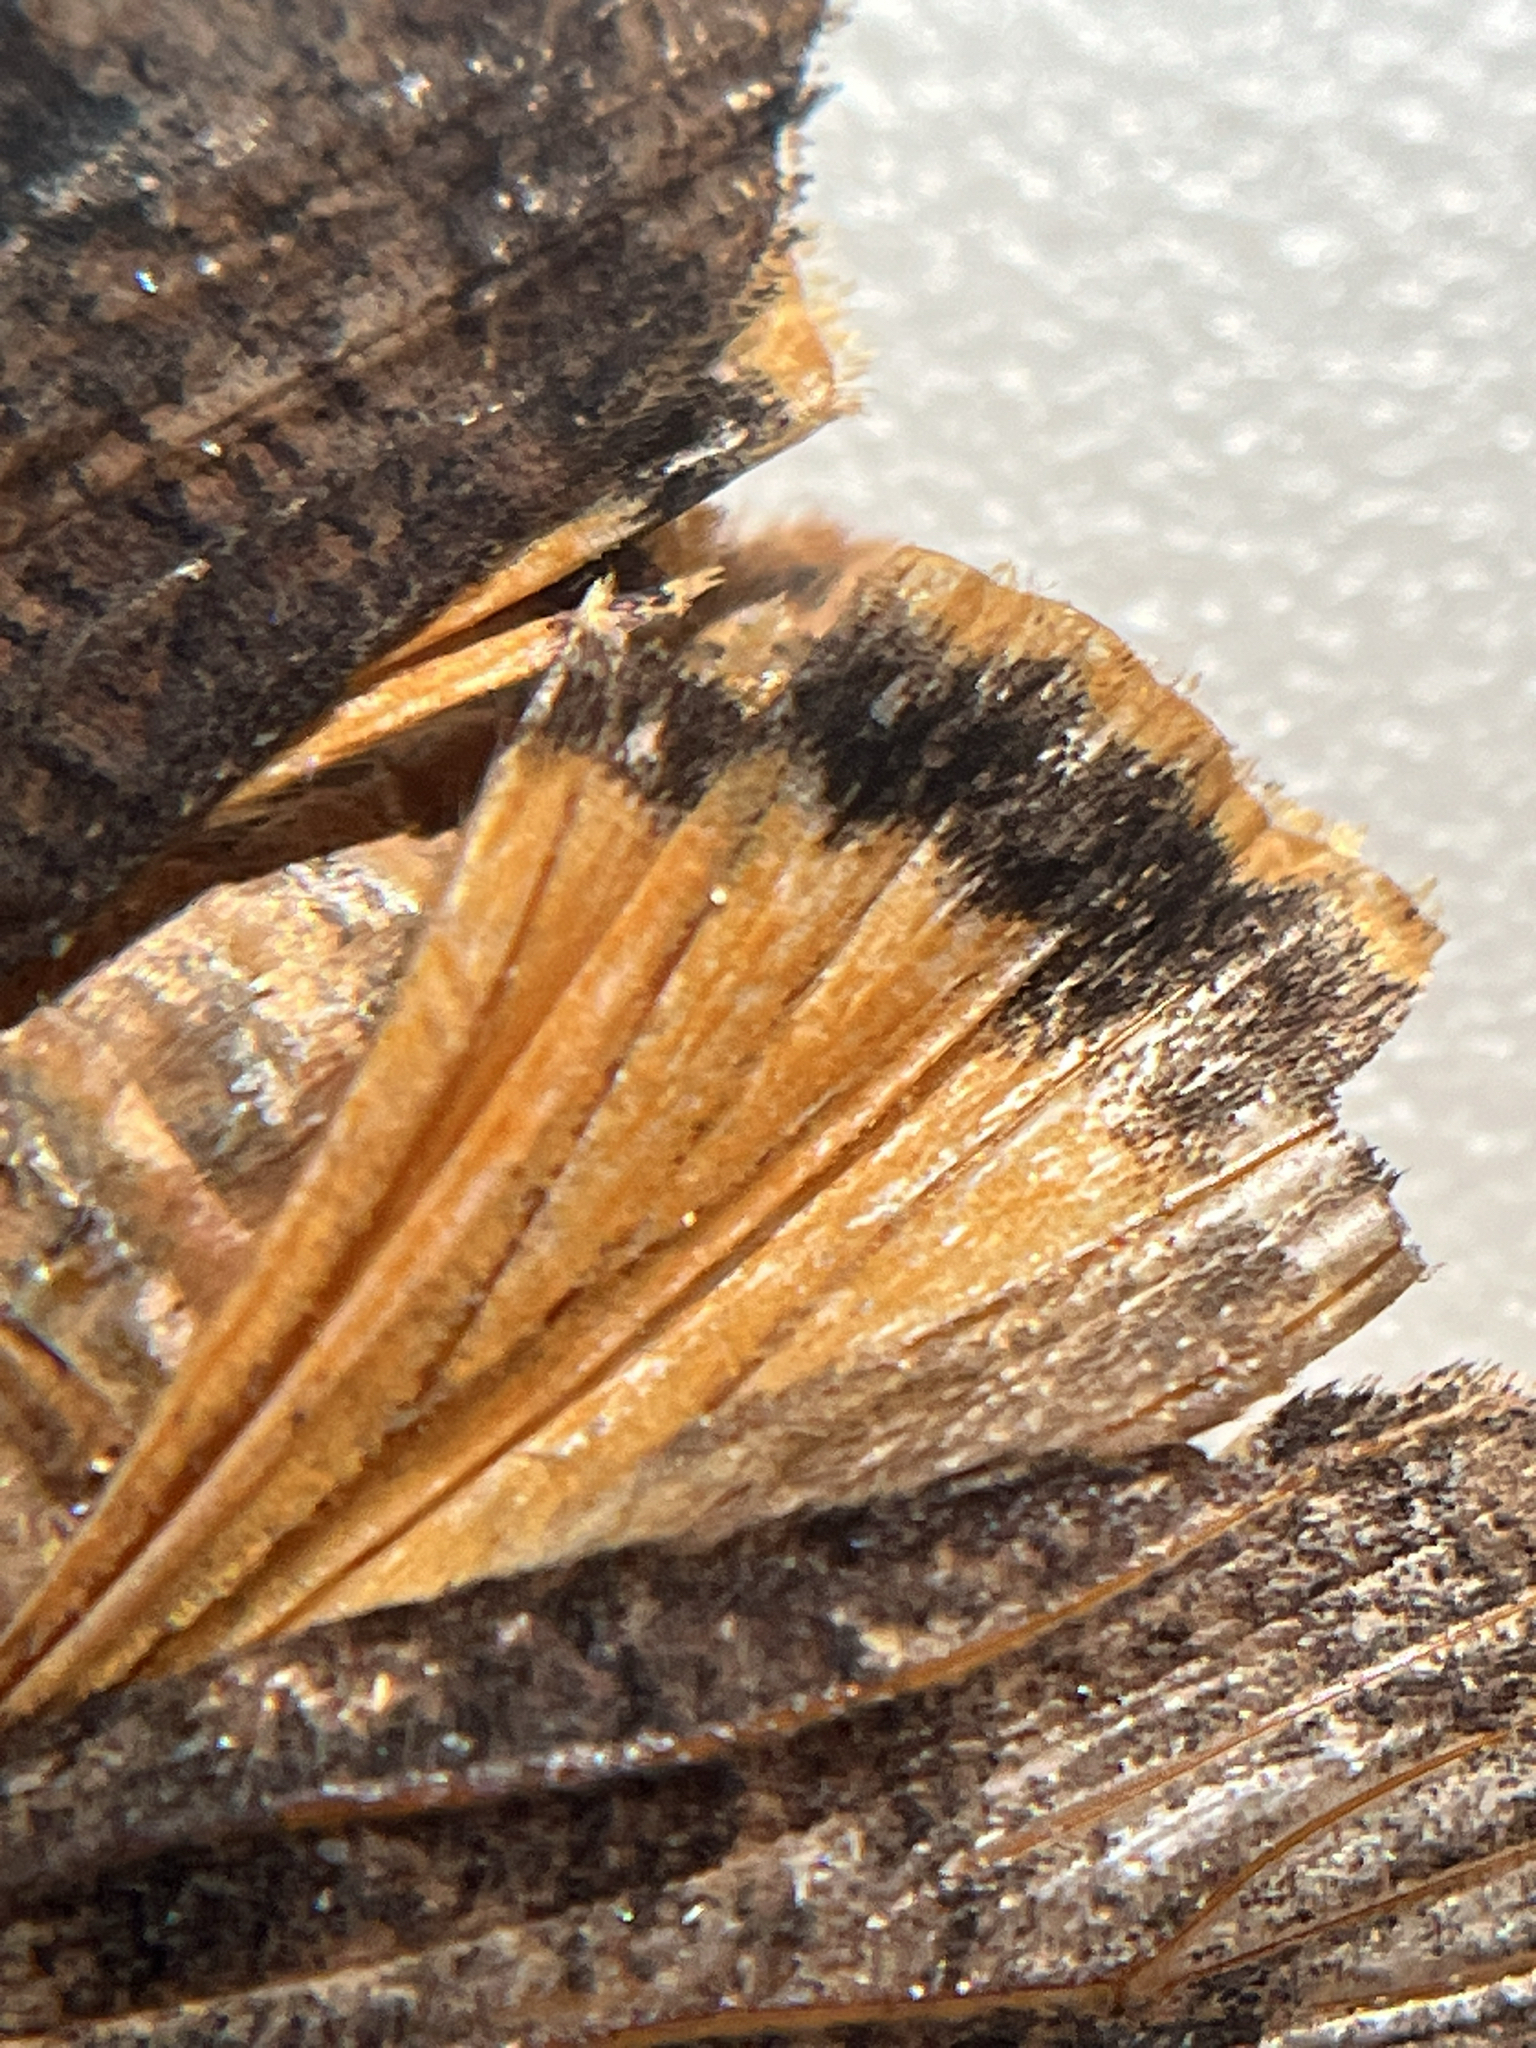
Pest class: cutworms